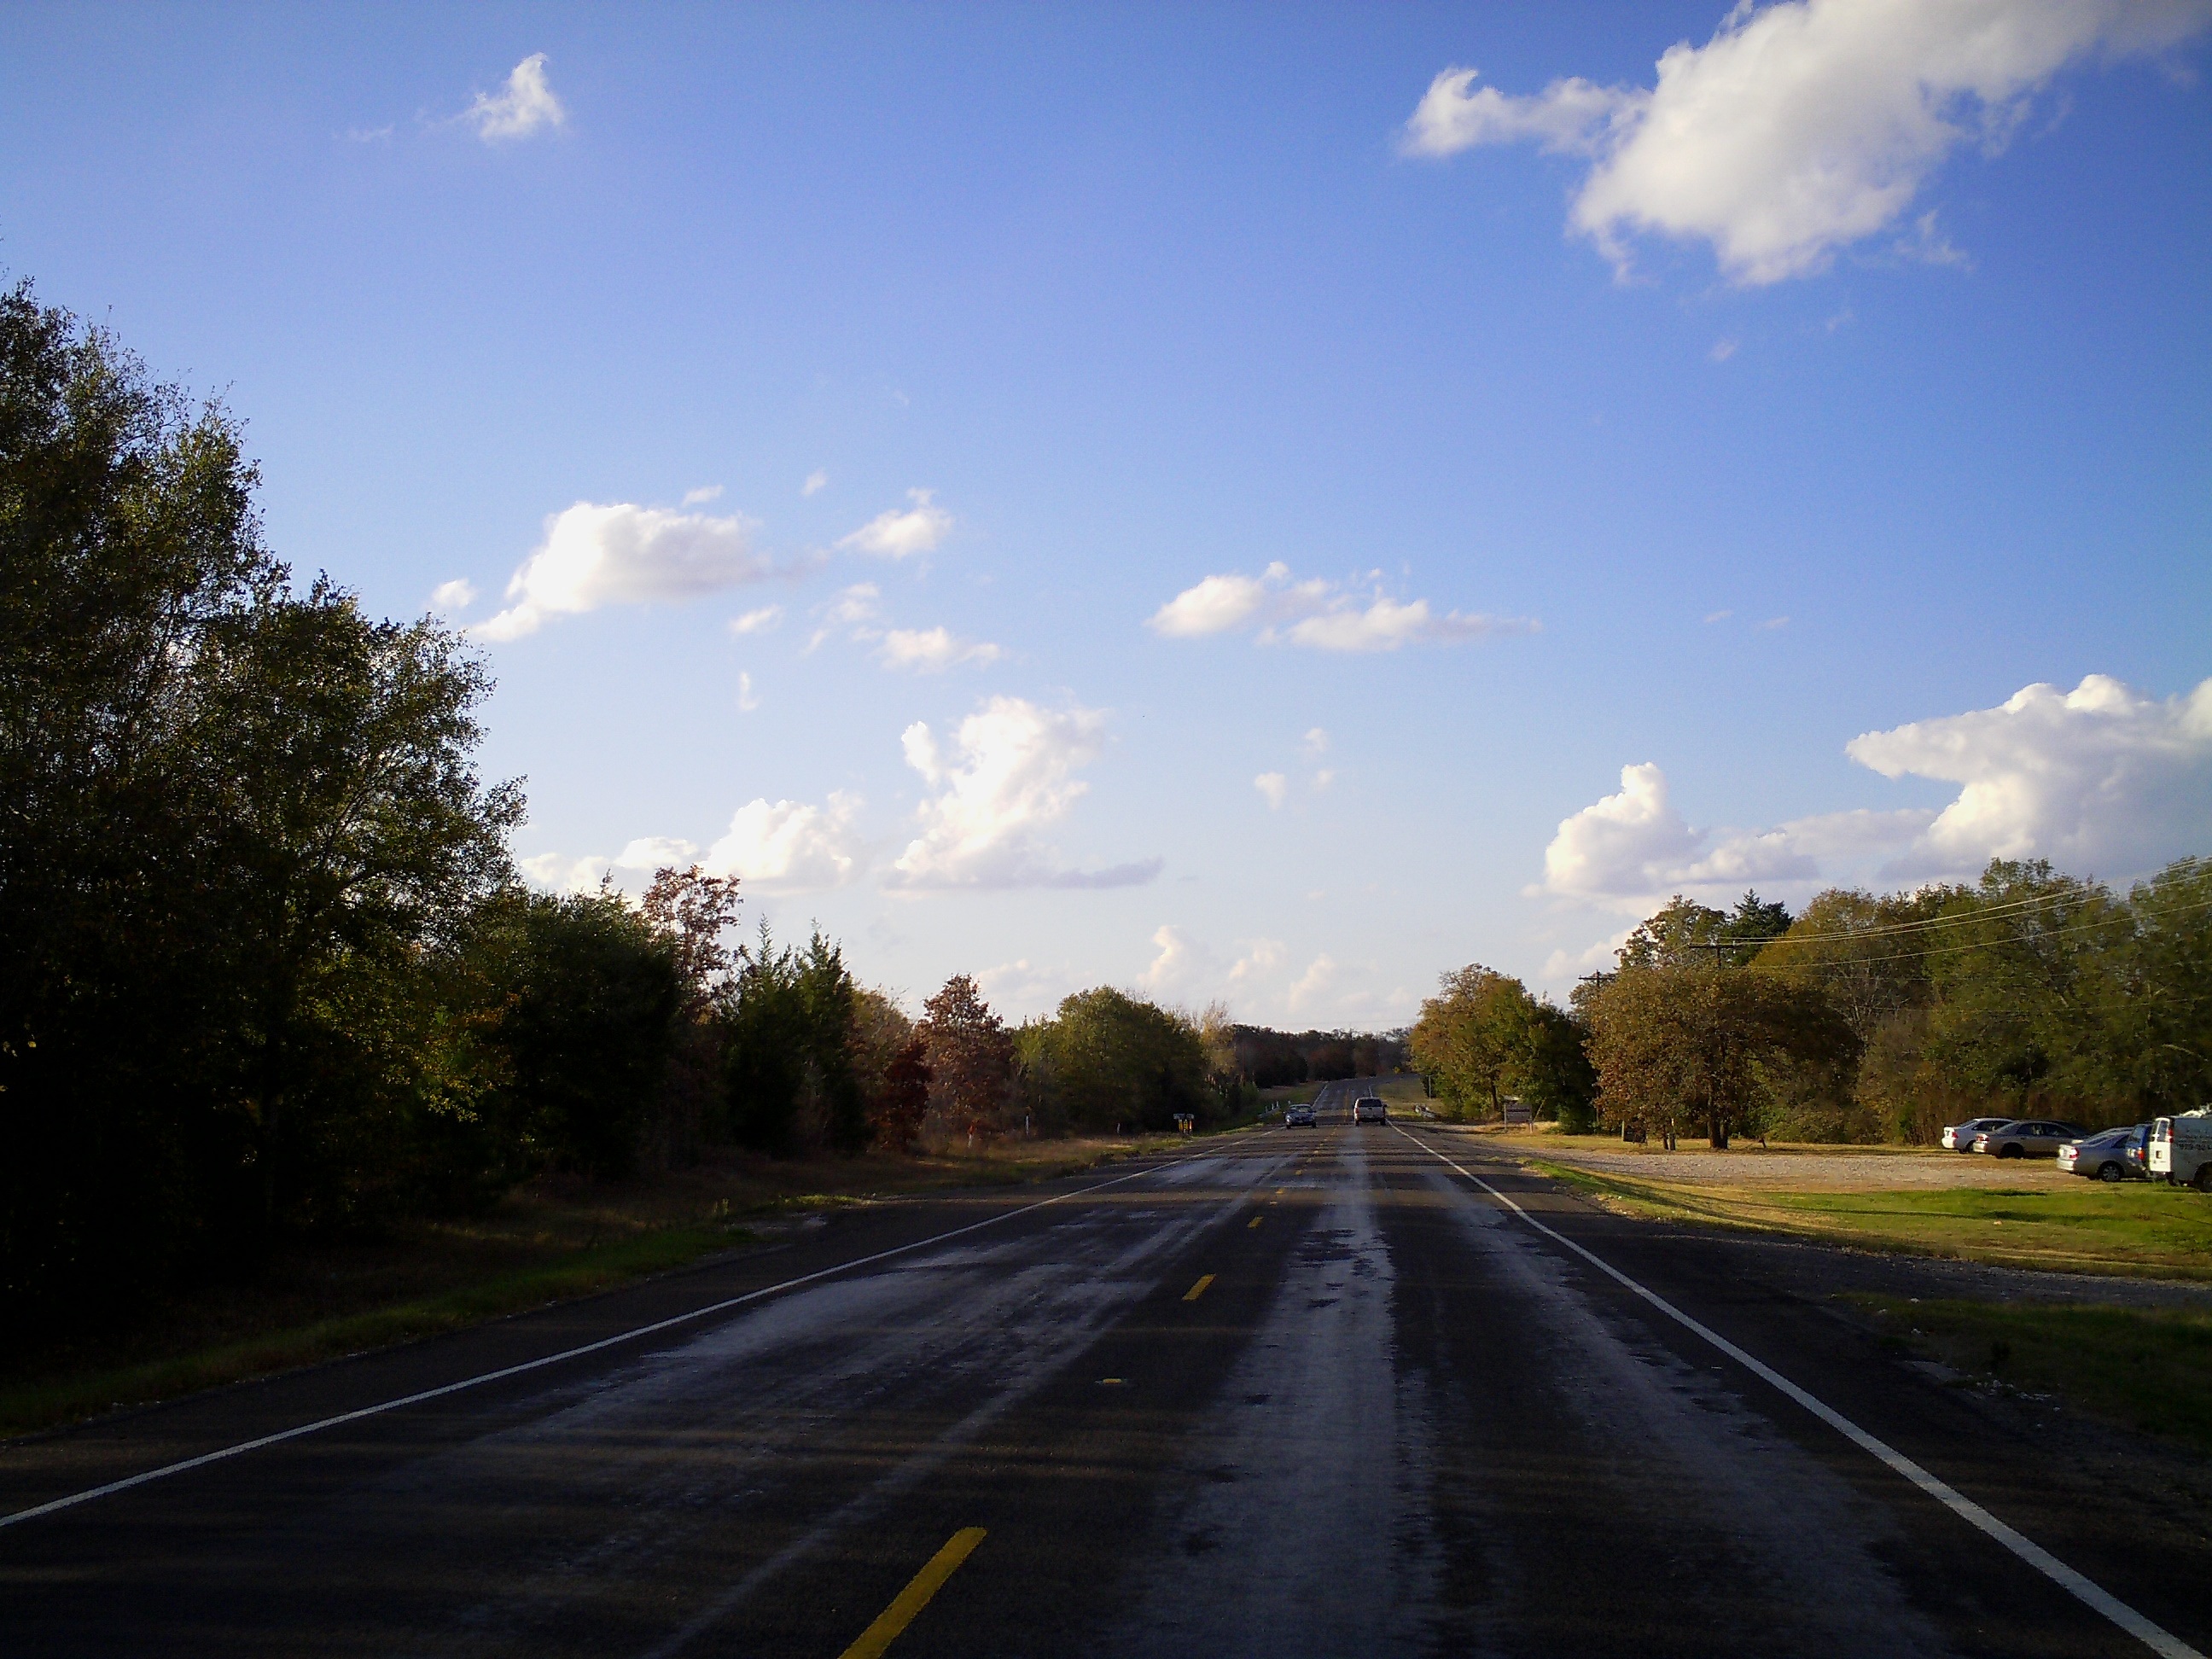
landscape, tree, horizon, cloud, sky, road, field, sunlight, morning, highway, driving, asphalt, travel, dusk, lane, road trip, infrastructure, rural area